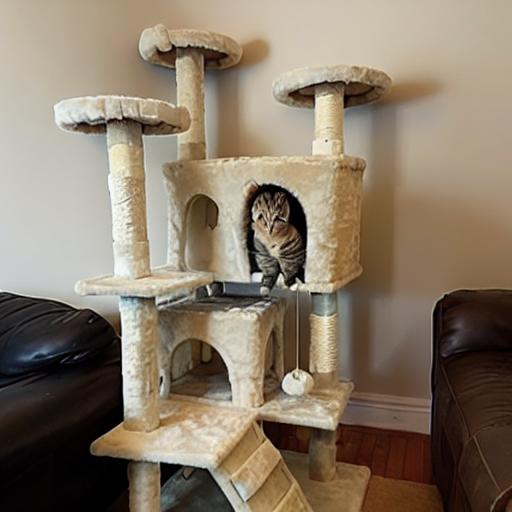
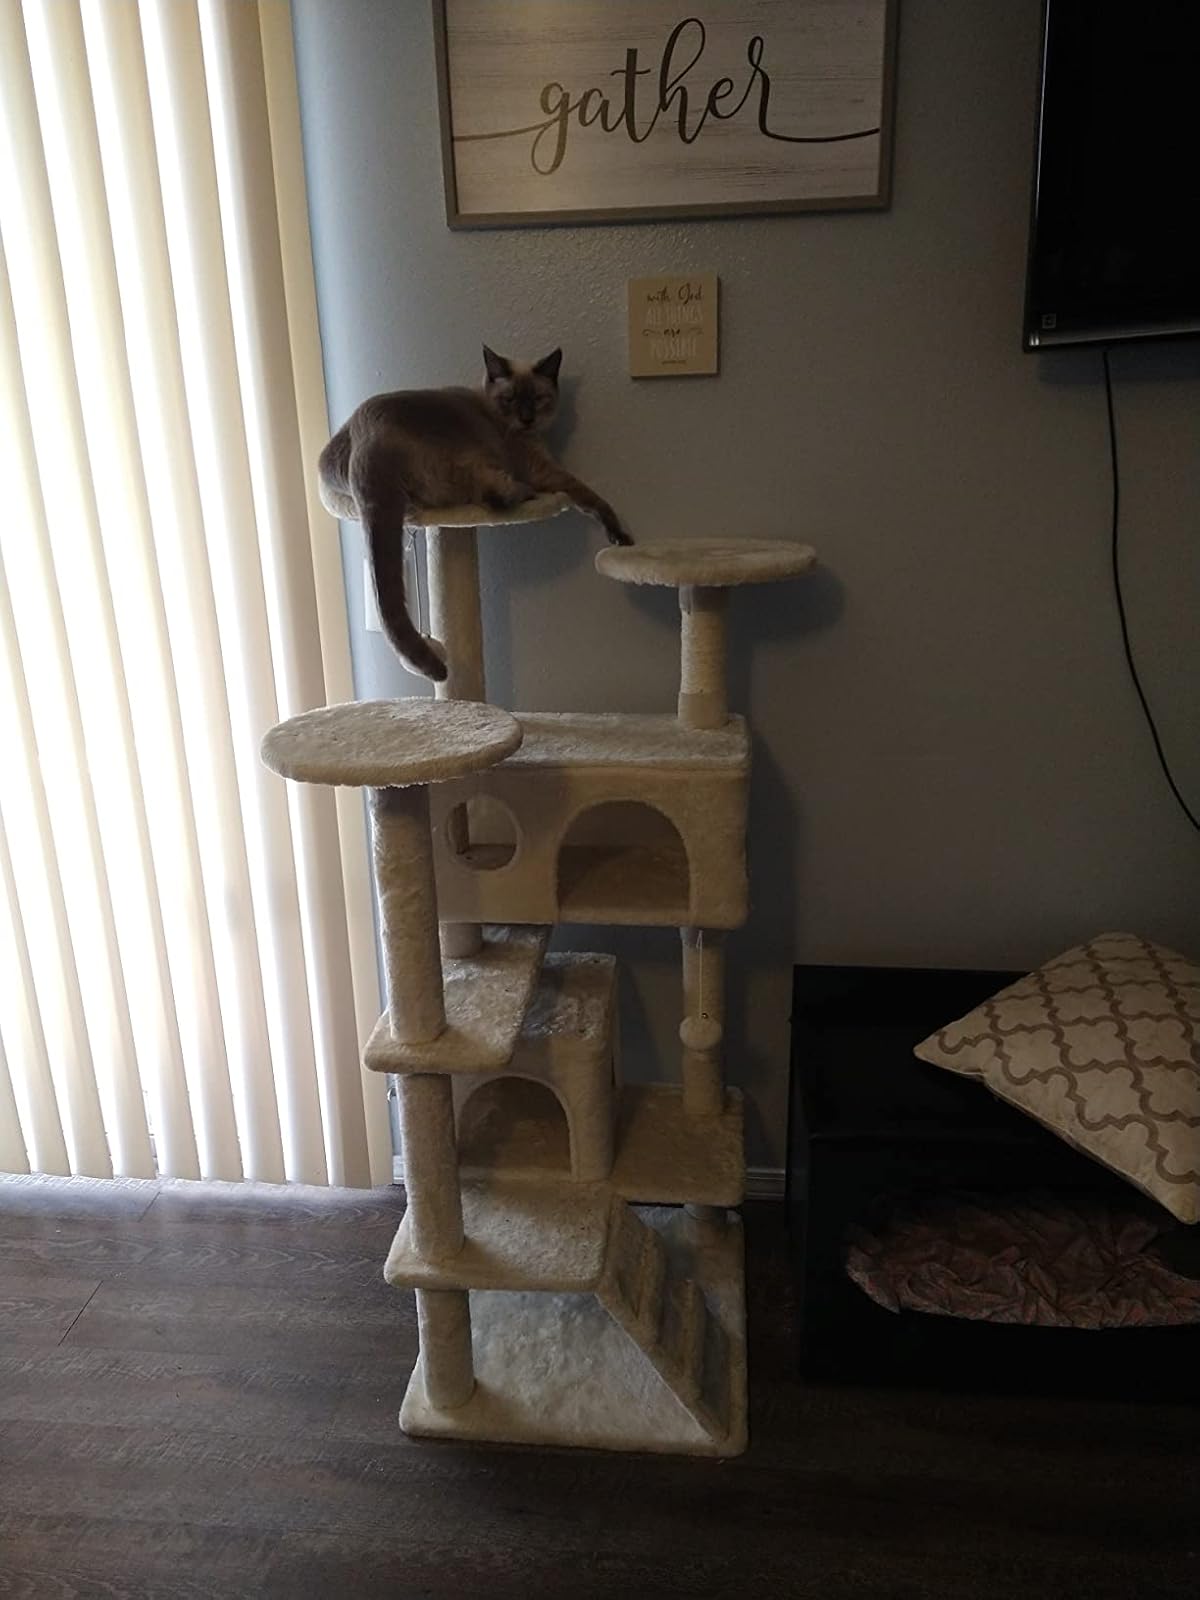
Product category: items_cat tree
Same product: no